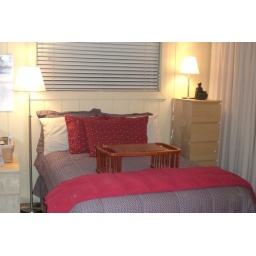
a bedroom in guest house